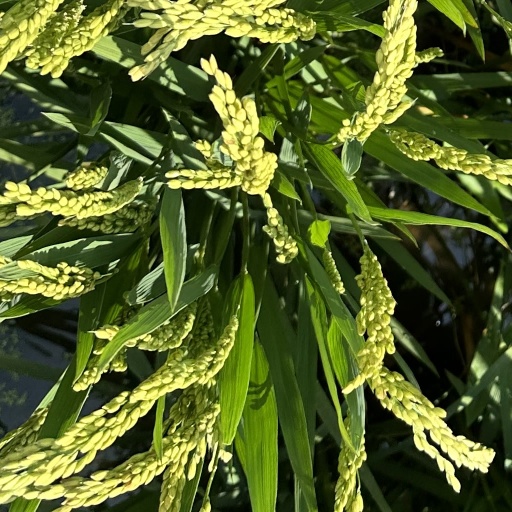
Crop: rice